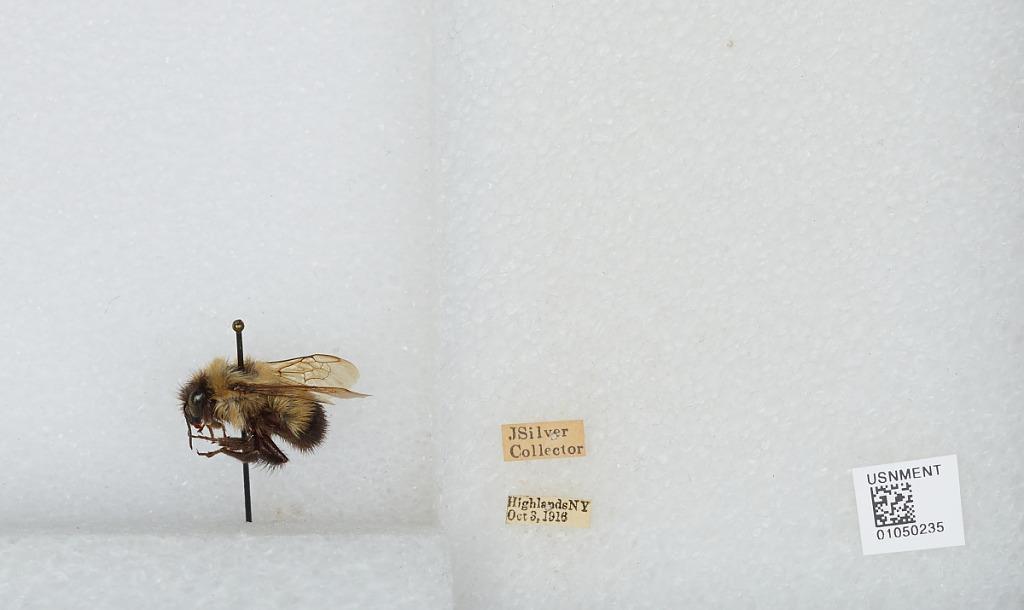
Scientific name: Bombus sp.
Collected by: J. Silver
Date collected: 1916-10-3
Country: United States
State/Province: New York
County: Orange
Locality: Highlands
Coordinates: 41.36, -74.0083